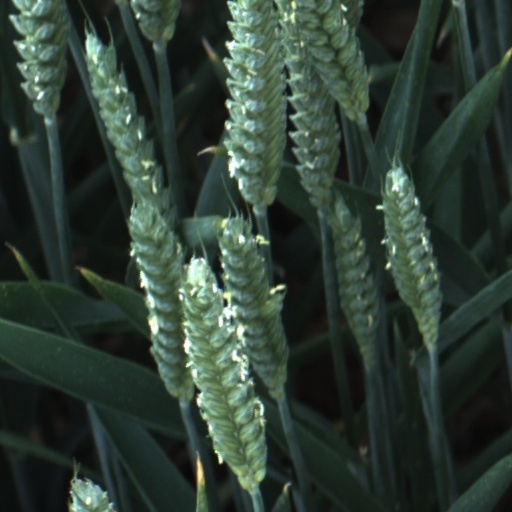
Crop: wheat